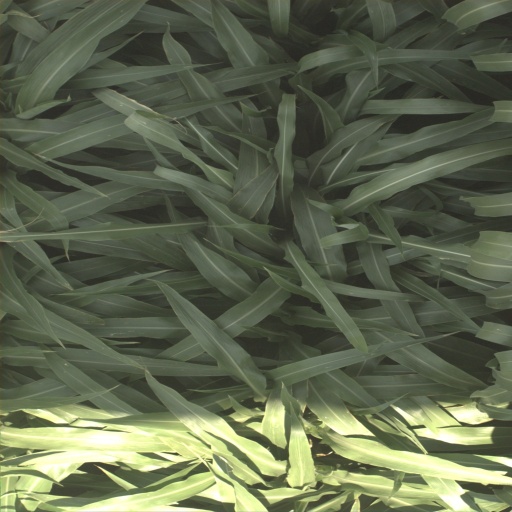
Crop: sorghum